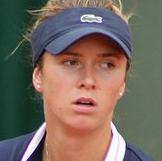
Age: 18